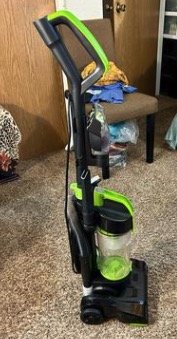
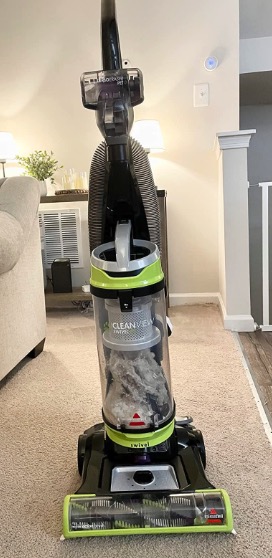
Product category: items_vacuum
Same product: no